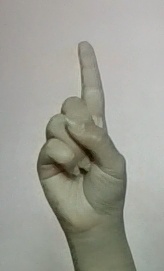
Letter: bb